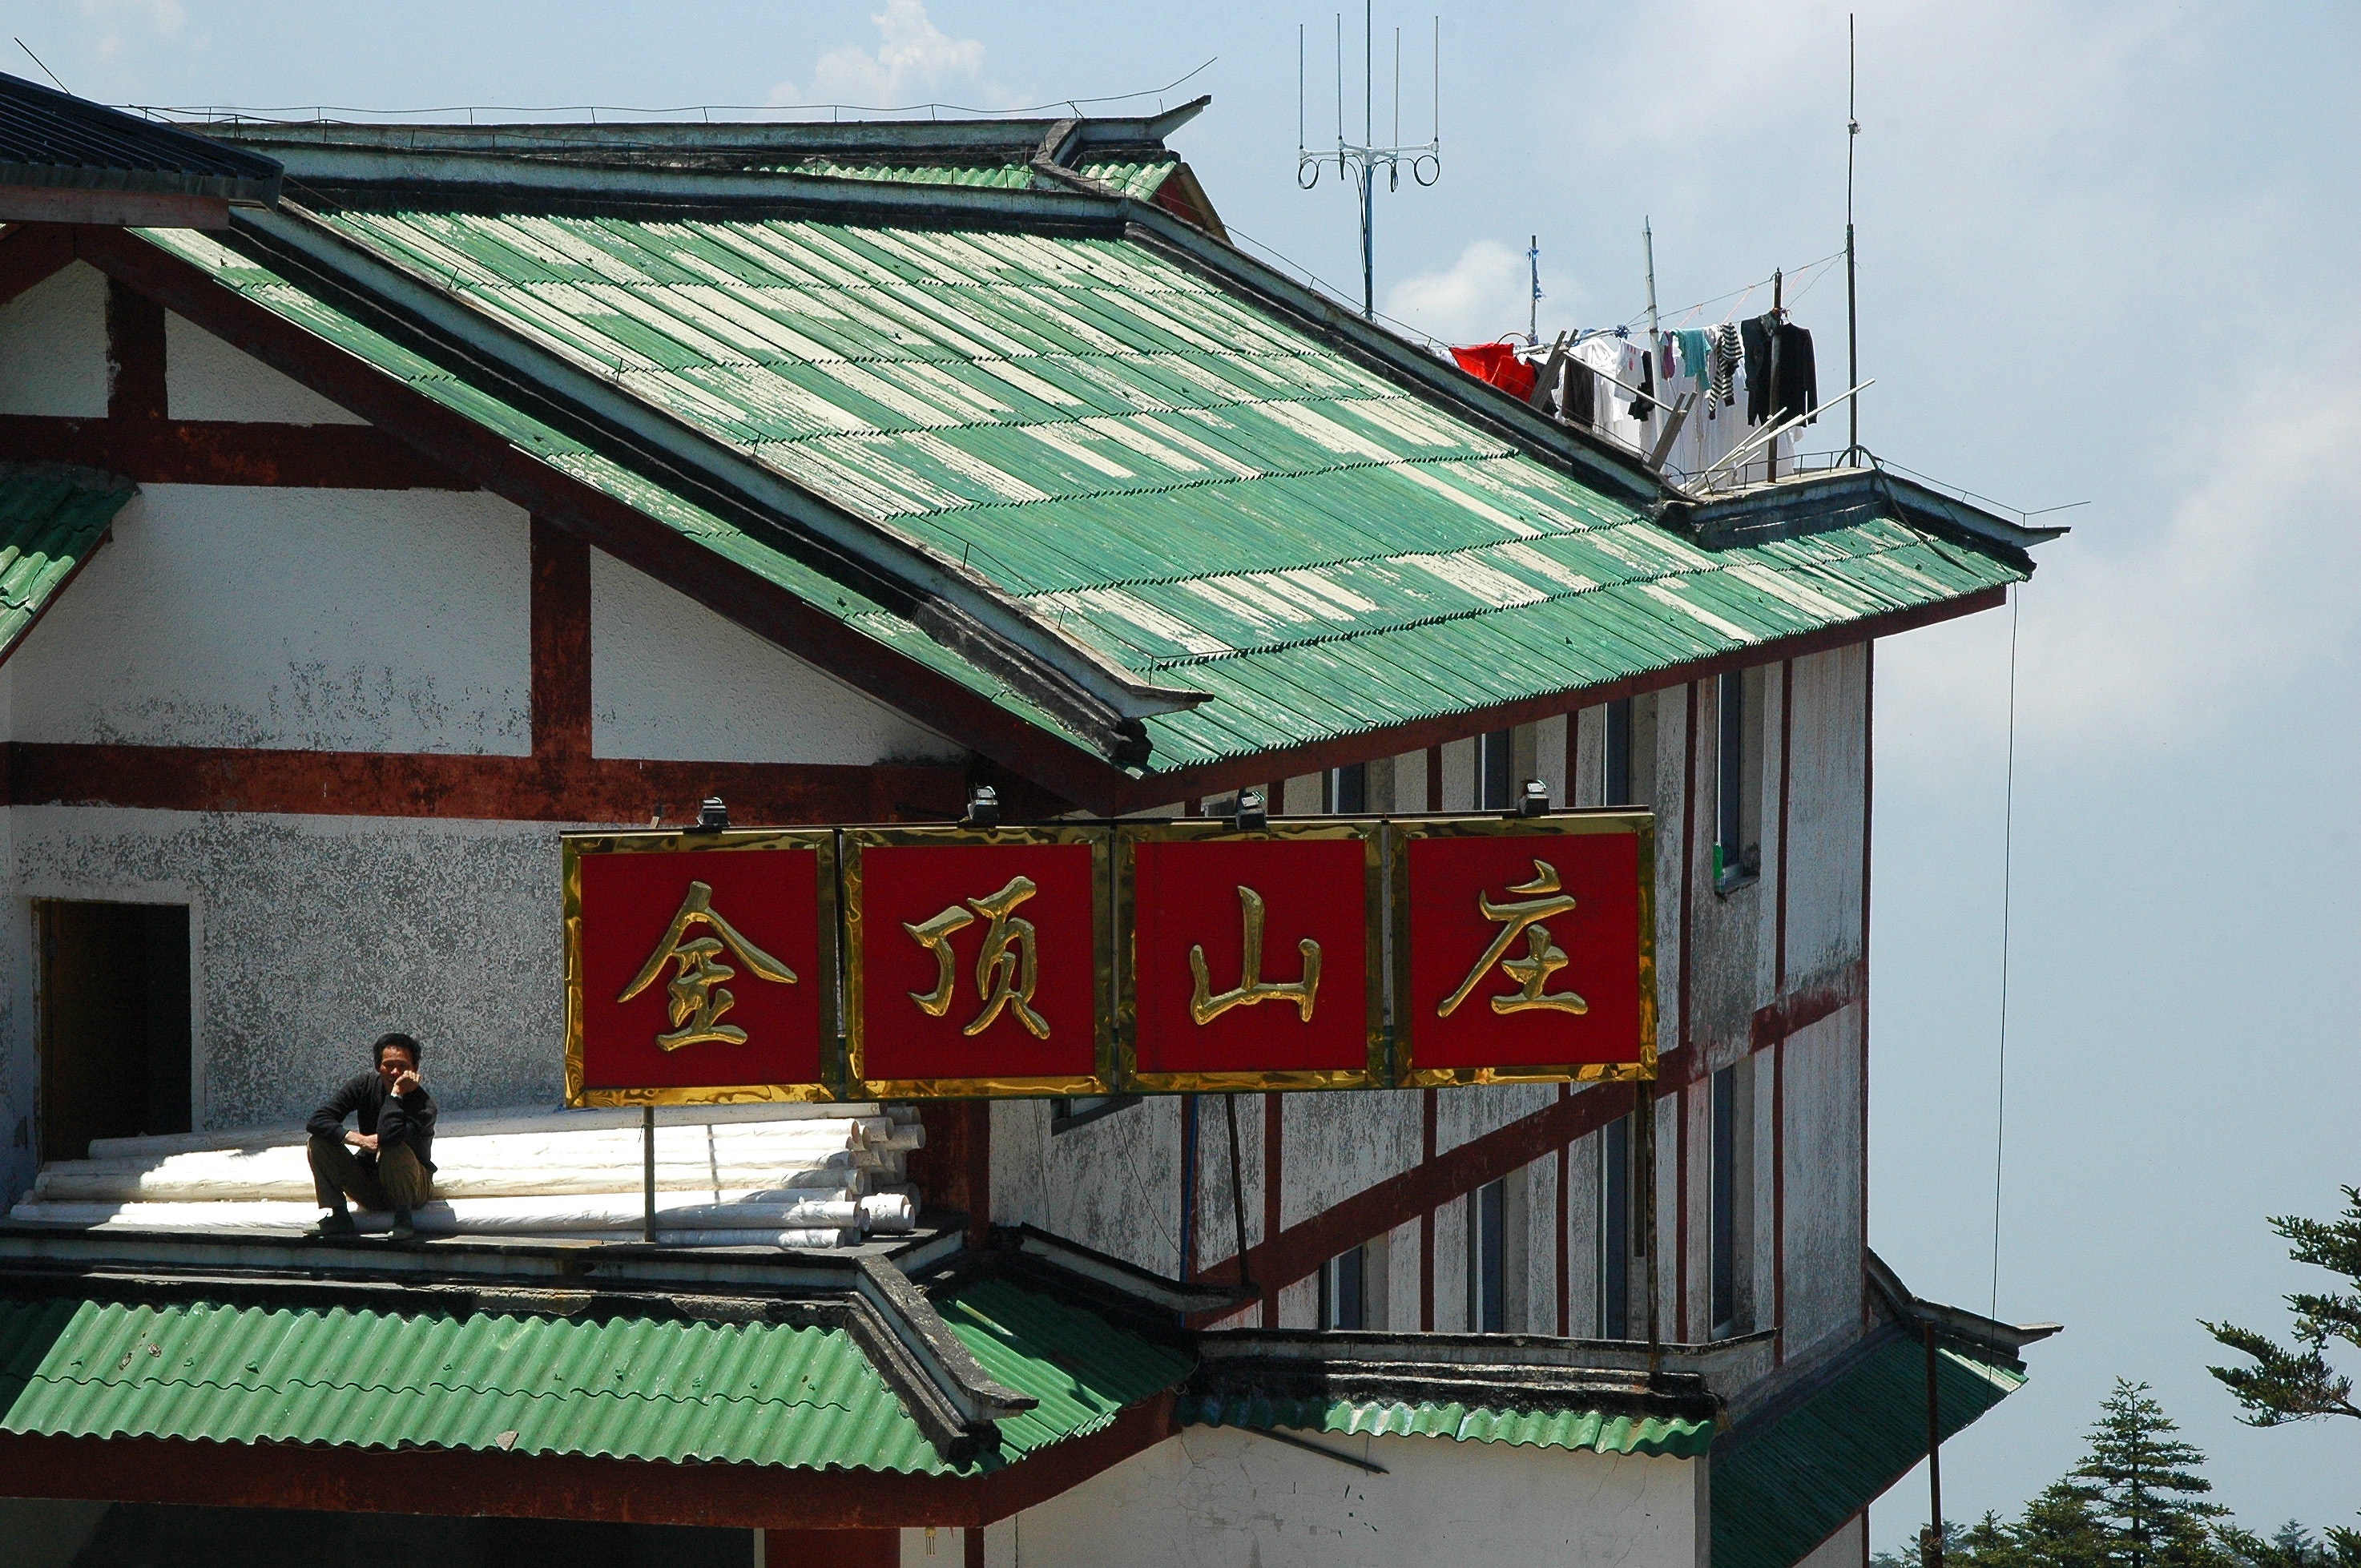
sky, house, roof, facade, height, shrine, china, emeishan, outdoor structure